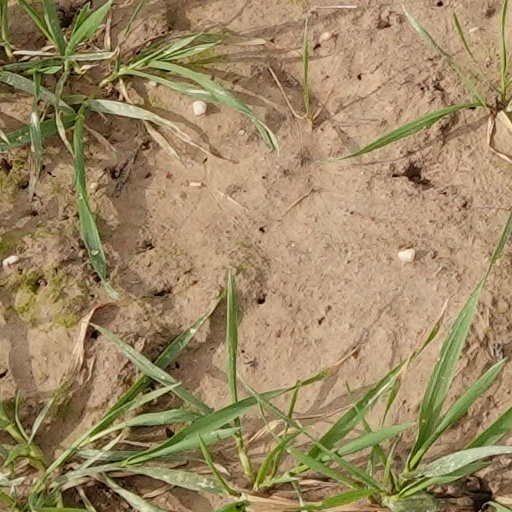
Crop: wheat